RECOVERY Trial

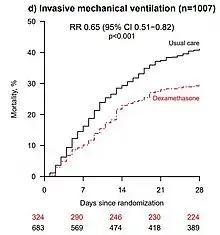
Mortality over 28 days for 1007 COVID-19 patients on mechanical ventilation at time of randomisation: 324 patients who received dexamethasone (red) compared to 683 who received standard hospital care (black)

In June 2020, preliminary results were published in a preprint showing that low-dose dexamethasone treatment reduced the death rate by one third in hospitalized people needing ventilators due to severe COVID-19 infection, and by one fifth in people treated with oxygen therapy. There was no benefit (and the possibility of harm) among people who did not require oxygen. The preliminary report was subsequently published in "The New England Journal of Medicine".